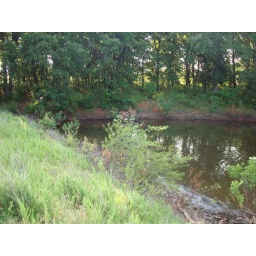
Kathy's Ponds and roads within 1 mile of her house / near Cooksey &amp;amp; Westminster, east of Guthrie